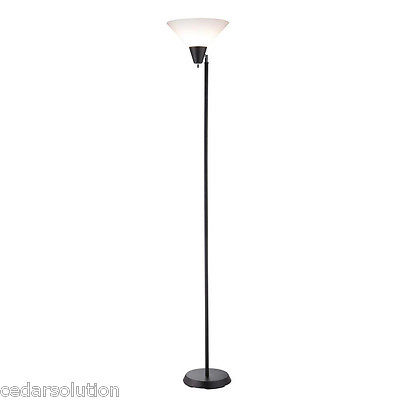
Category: lamp